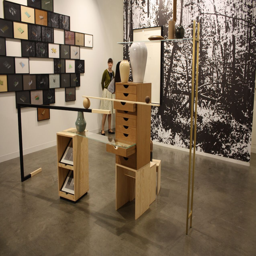
deliberately arranged furniture also serves as an art installation .